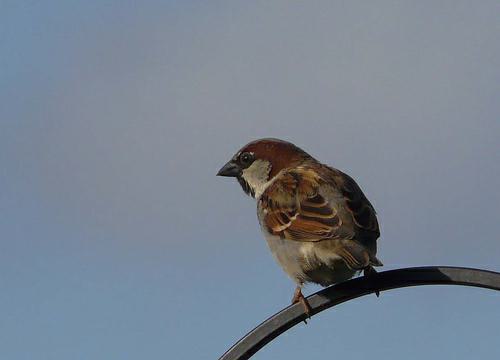
A photo of a house sparrow